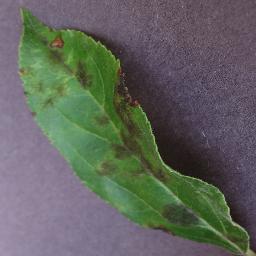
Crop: apple
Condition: scab